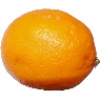
Label: lemon_meyer